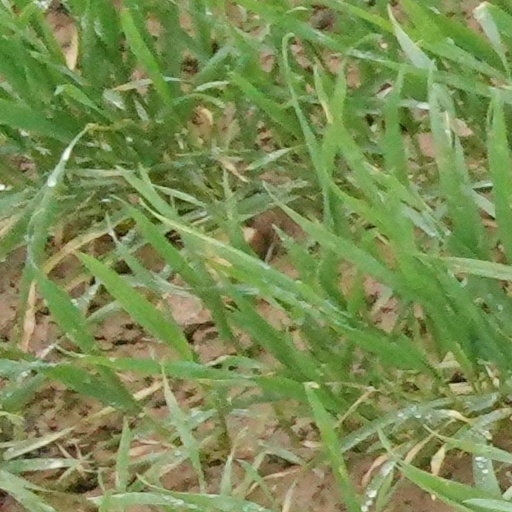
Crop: wheat